Gawler Belt, South Australia

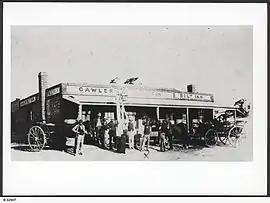
Gawler Belt Inn in 1880

Gawler Belt is a locality to the northwest of Gawler in South Australia. The area is predominantly rural in character, although most of the area is now too small allotments to farm profitably, so it is essentially a rural and industrial suburb of Gawler.